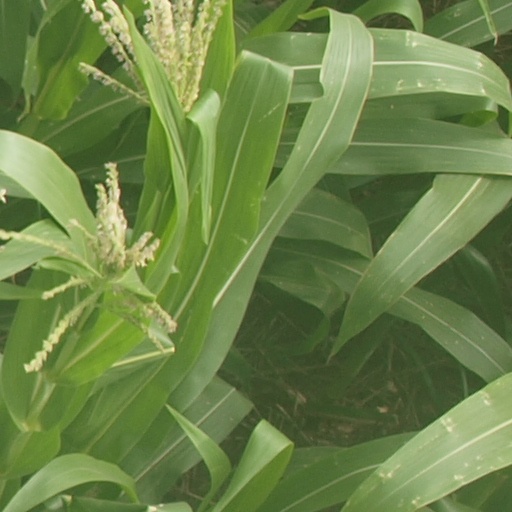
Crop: maize; corn